Spanish Armada

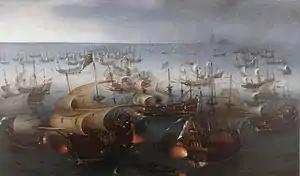
"Day seven of the battle with the Armada, 7 August 1588", by Hendrick Cornelisz Vroom, 1601

Continental Europe had been anxiously awaiting news of the Armada all summer. The Spanish postmaster and Spanish agents in Rome promoted reports of Spanish victory in hopes of convincing Pope Sixtus V to release his promise of one million ducats upon landing of troops. In France, the Spanish and English ambassadors promoted contradictory narratives in the press, and a Spanish victory was incorrectly celebrated in Paris, Prague, and Venice. It was not until late August that reliable reports of the Spanish defeat arrived in major cities and were widely believed.